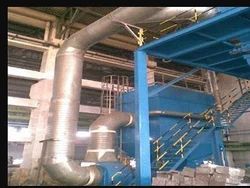
Label: Machinery_Installation_Services